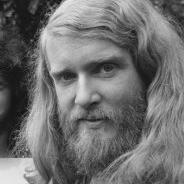
Age: 27